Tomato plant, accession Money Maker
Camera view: vertical (180 deg); turntable rotation: 90 degrees
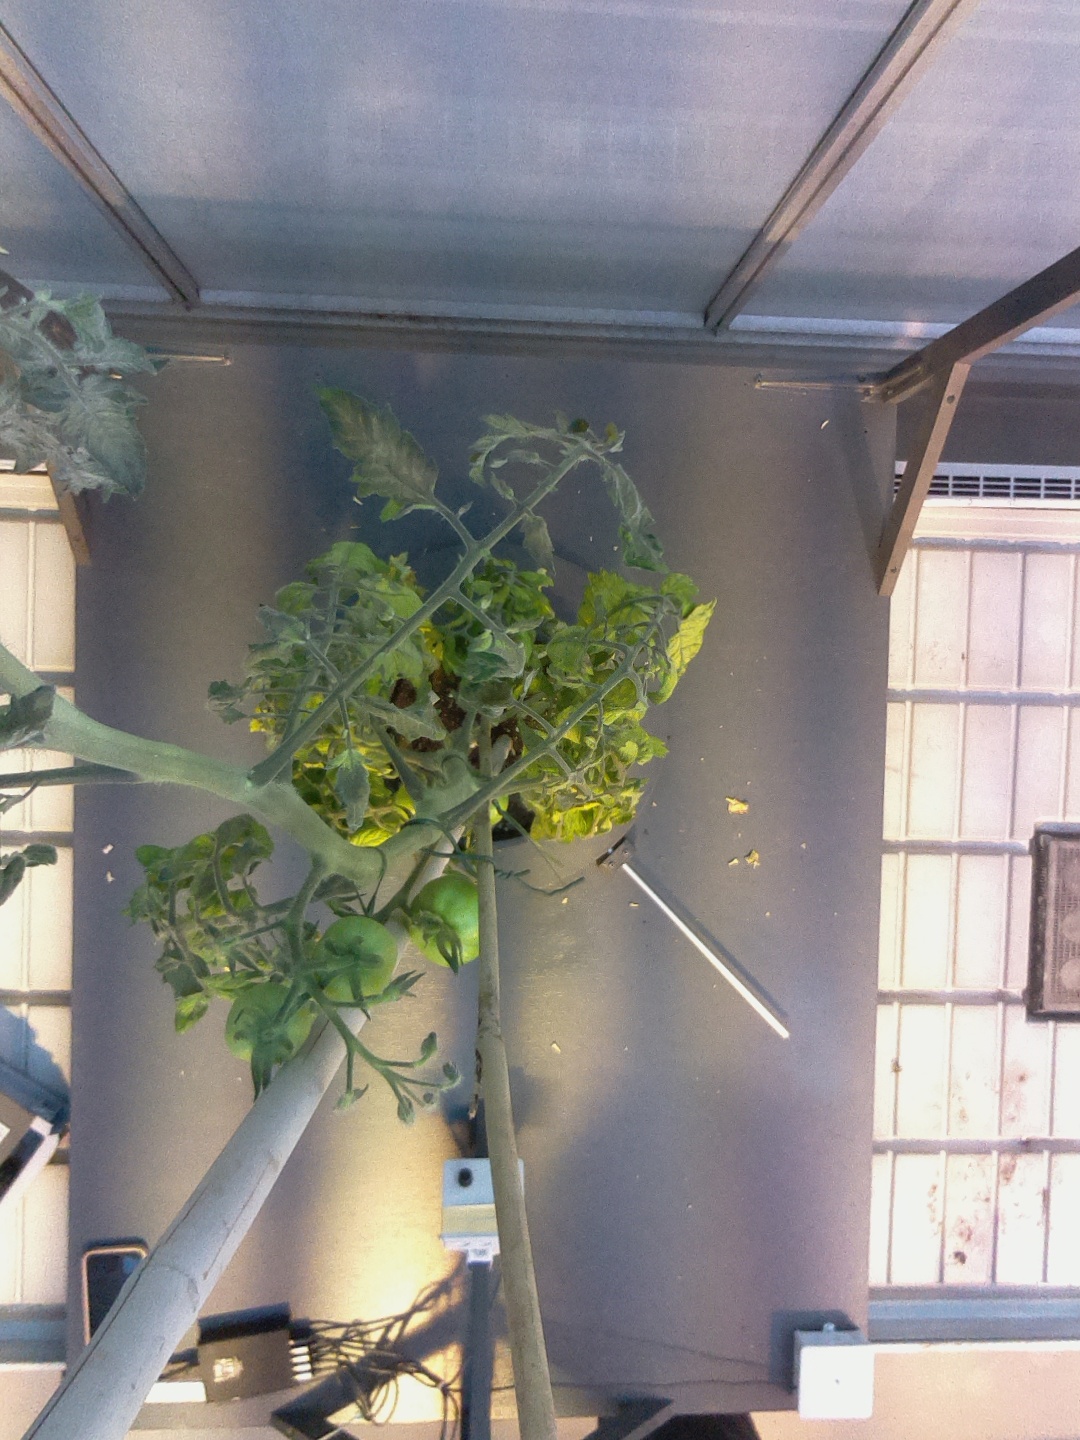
BBCH growth stage 75: 50%-60% of final fruit size